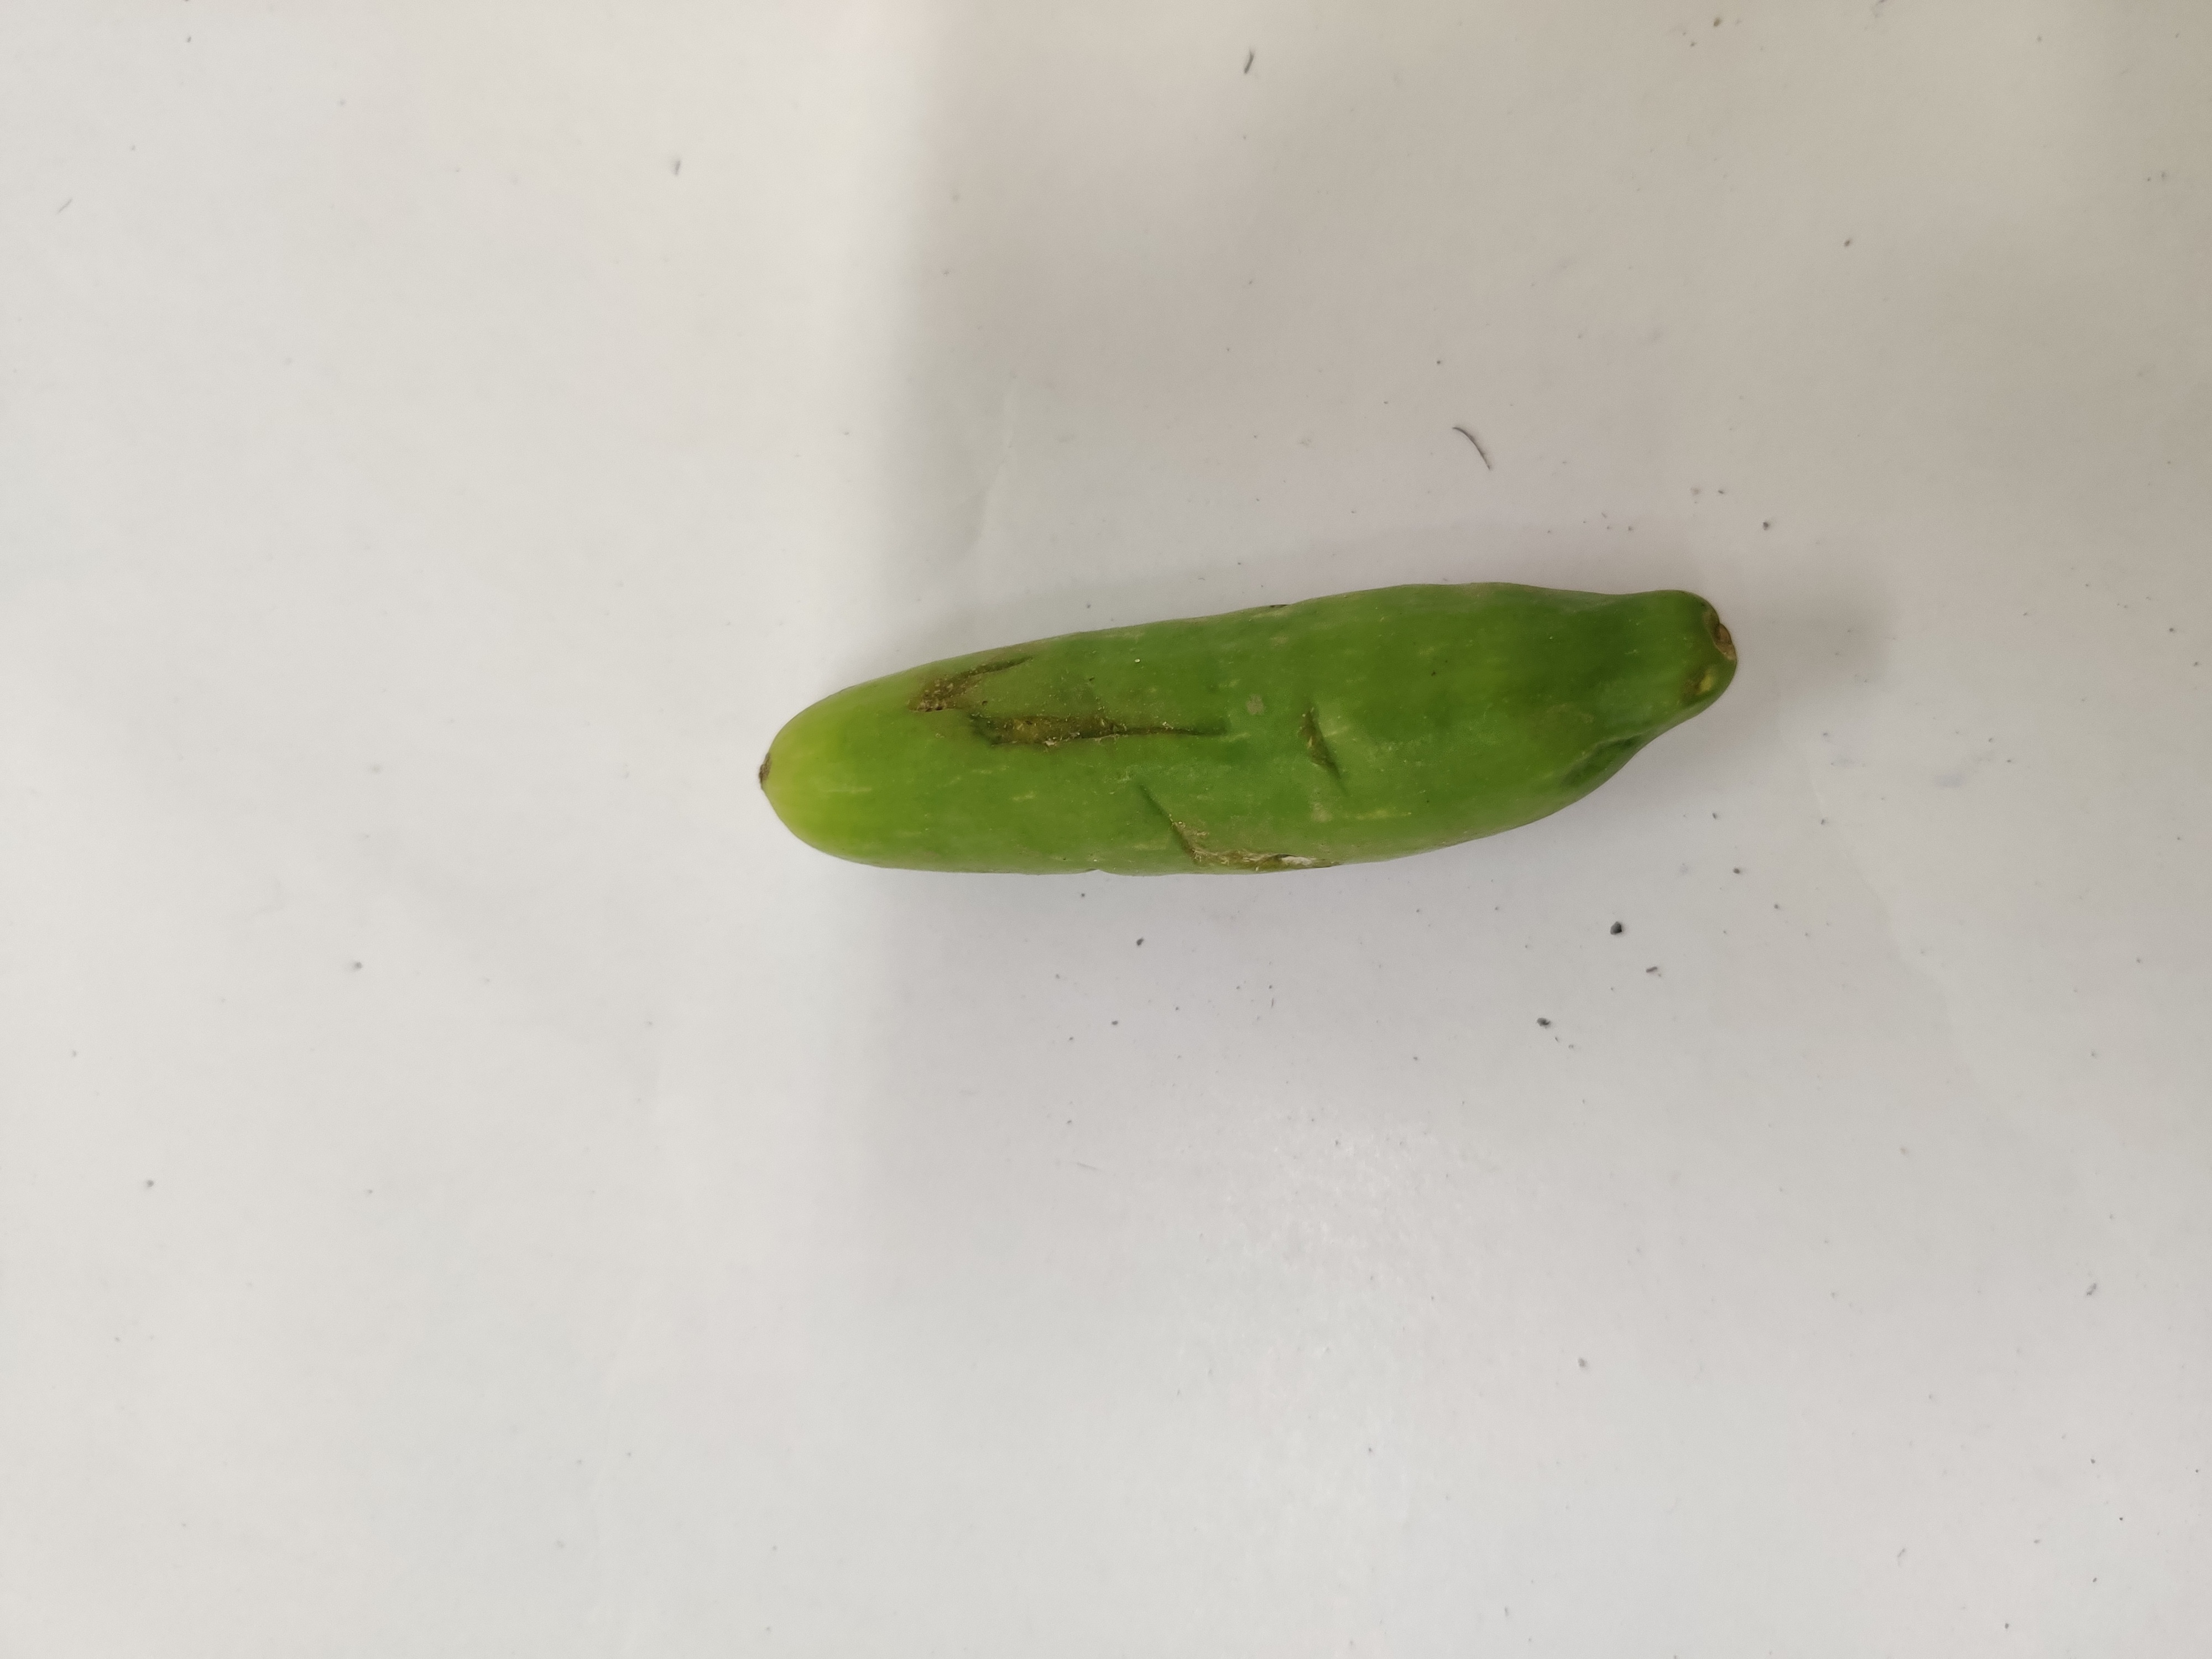
Crop: Ivy Gourd
Condition: Fresh